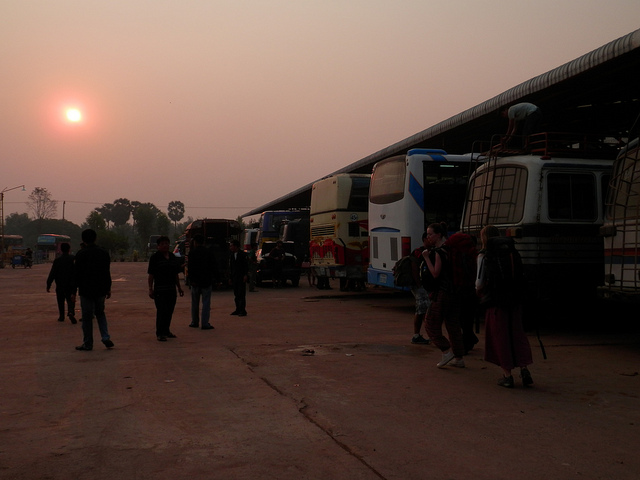
A group of people walking around a bus station.

Travelers at a bus station as the sun sets.